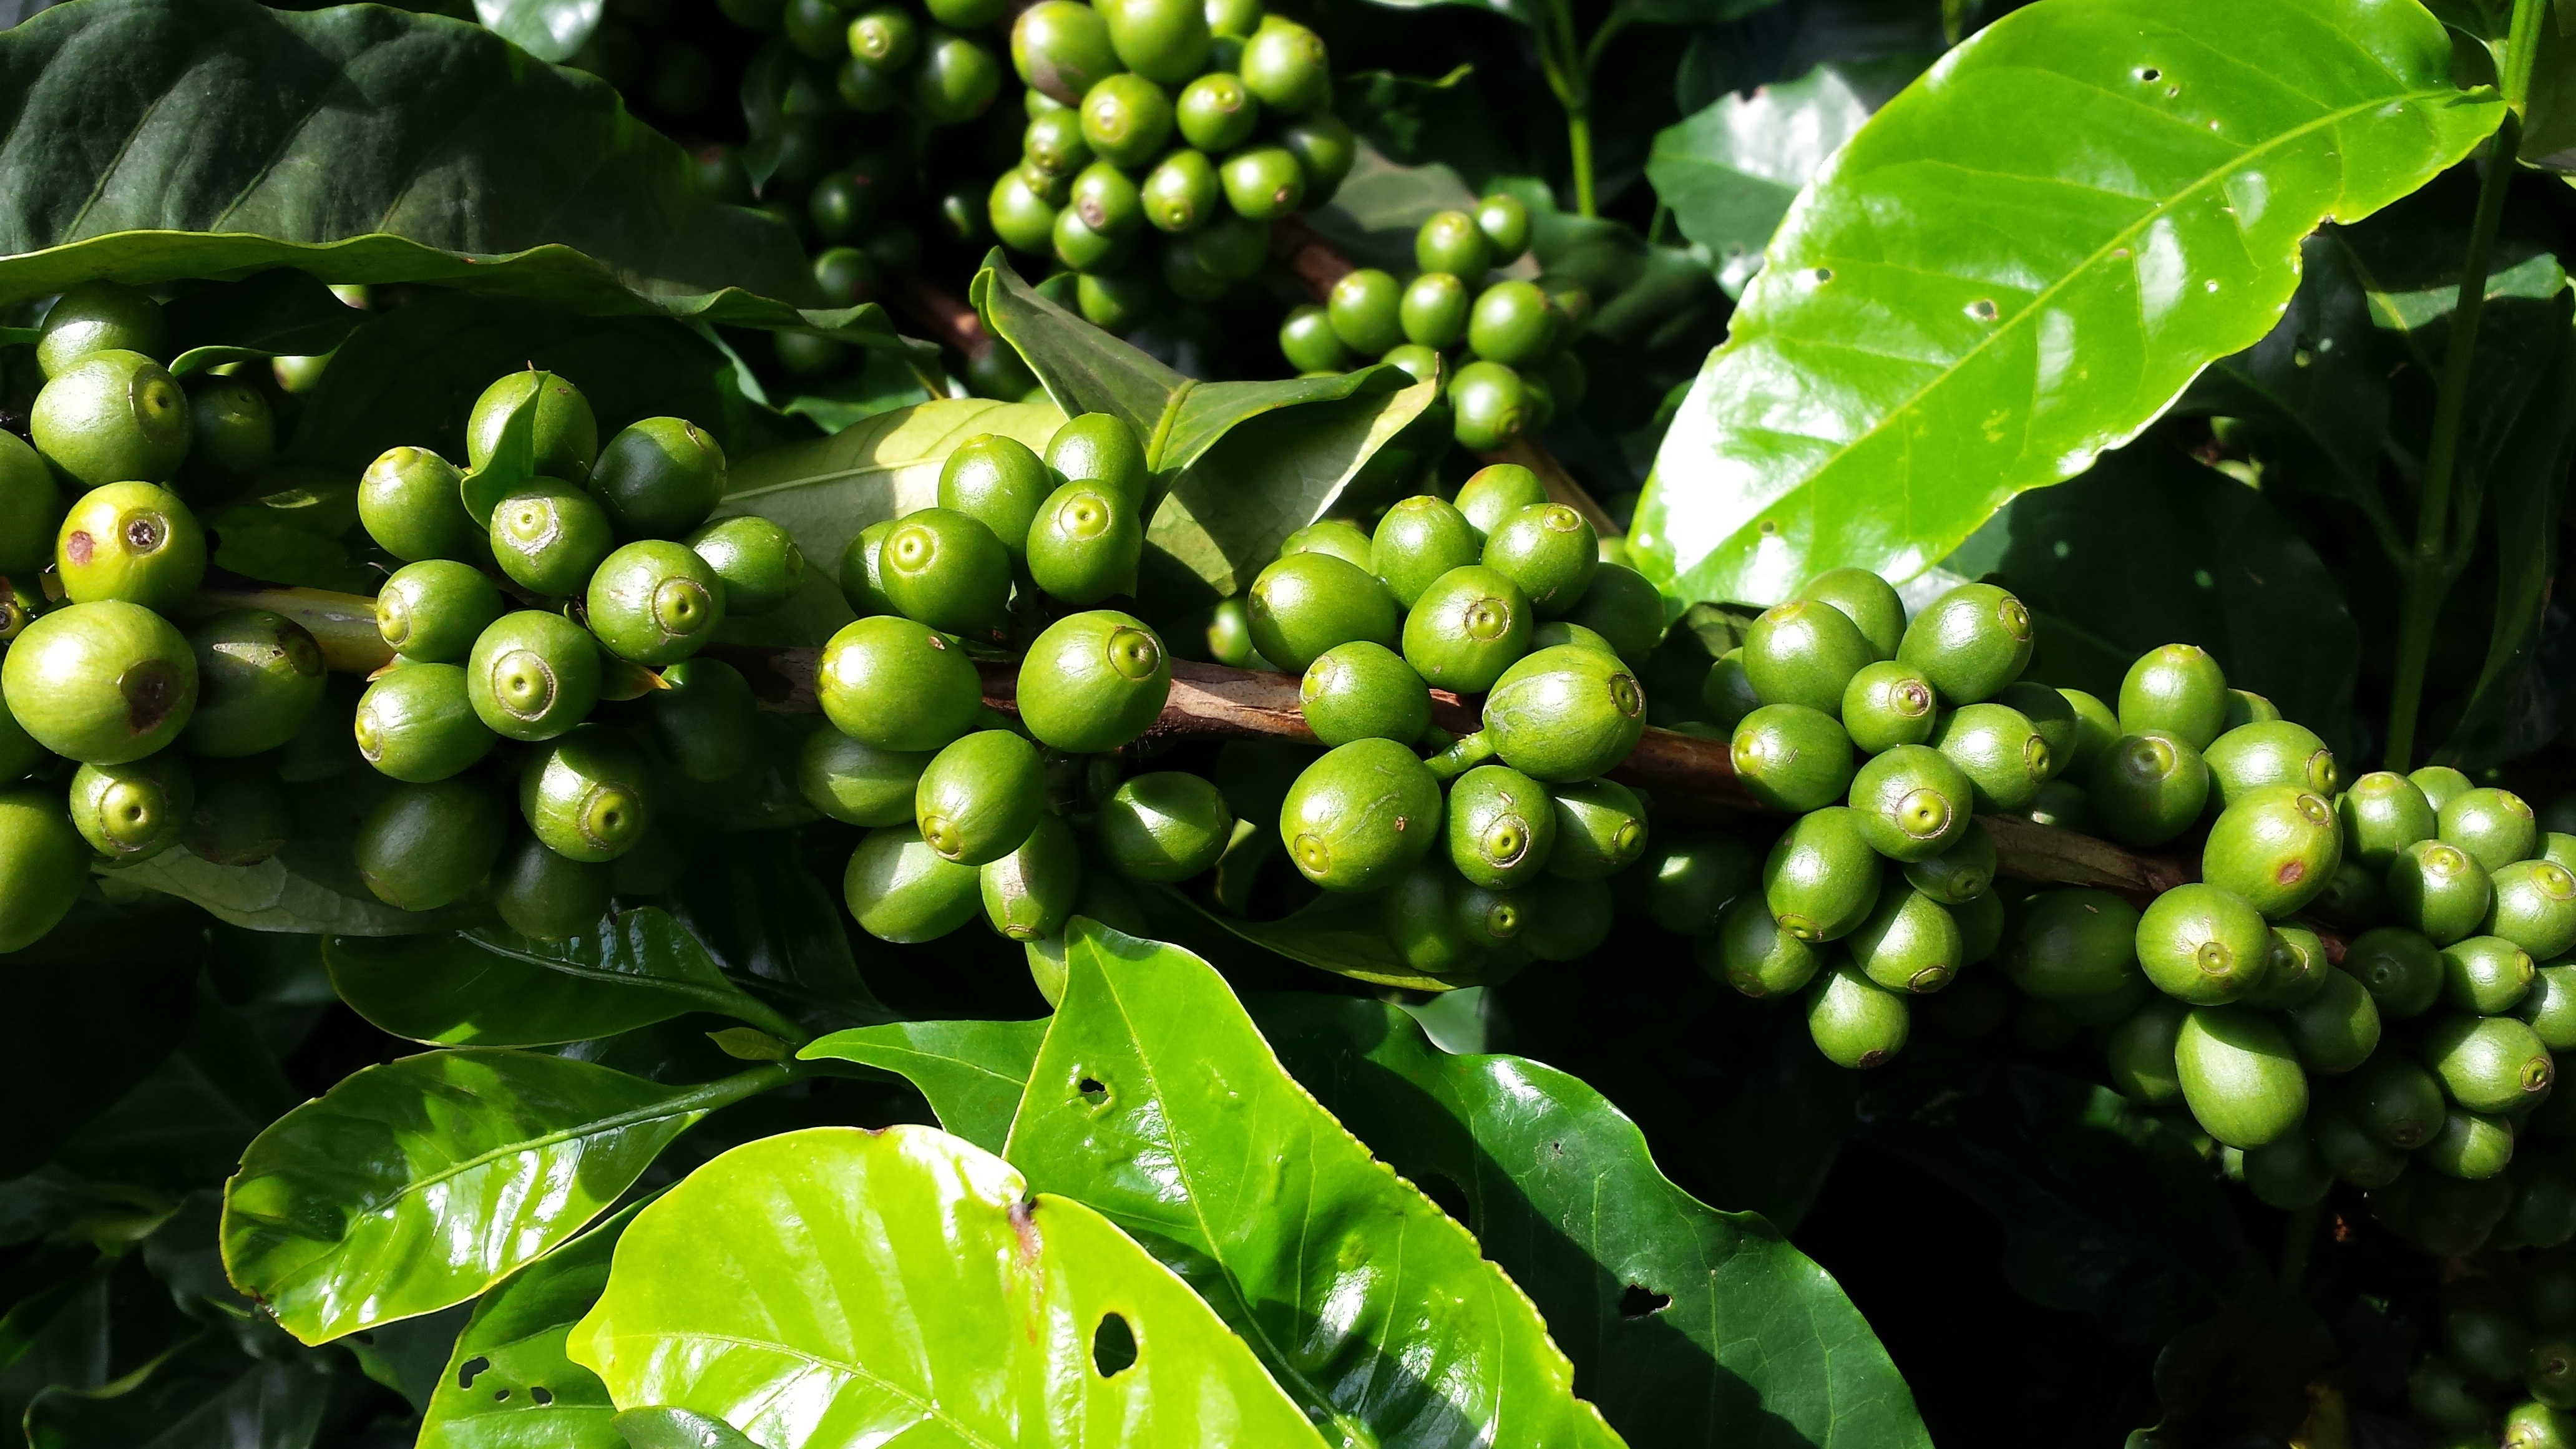
coffee, plant, fruit, leaf, flower, food, green, produce, vegetable, botany, flora, shrub, plantation, macro photography, flowering plant, coffee tree, coccoloba uvifera, land plant